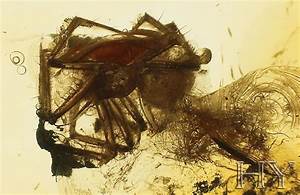
Label: ragno